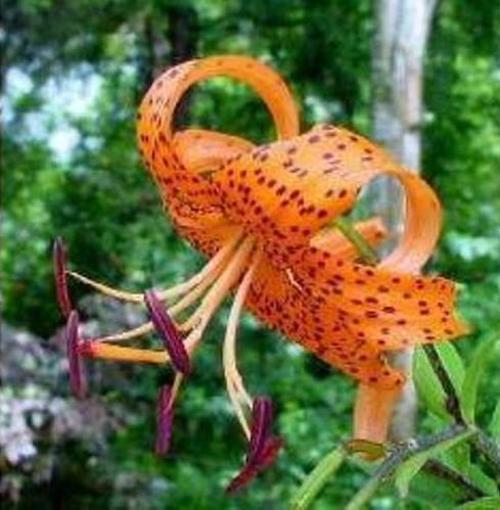
Label: tiger lily